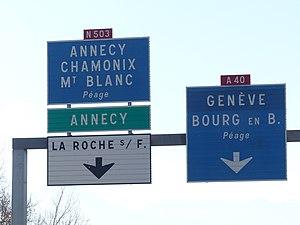
Panneau Da31b avec cartouche E42 N503 pour Annecy, Chamonix, Mt Blanc, La Roche s/ F., Genève, Bourg en B., entrée 15 de l'A40, Haute-Savoie, France.
La route nationale 503 a d'abord été une route nationale française reliant, avant les déclassements de 1972, Riotord à Saint-Pierre-de-Bœuf. Ensuite, elle a été une route reliant La Roche-sur-Foron à Findrol, dans la commune de Contamine-sur-Arve.